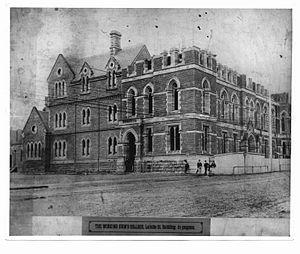
L'Institut royal de technologie de Melbourne, ou RMIT University, est une université australienne publique de Melbourne dans l'État de Victoria. Elle a deux branches, appelées « RMIT University in Australia » et « RMIT International University » au Viêt Nam. Par son ancienneté c'est la troisième institution d'enseignement supérieur de l'État de Victoria et la septième en Australie. Son campus historique « RMIT City » est en périphérie nord de Melbourne.